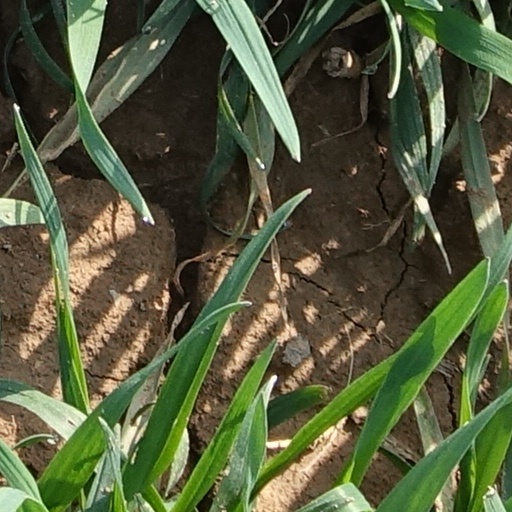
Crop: wheat